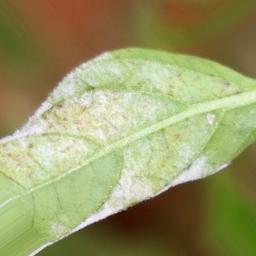
Label: powdery mildew